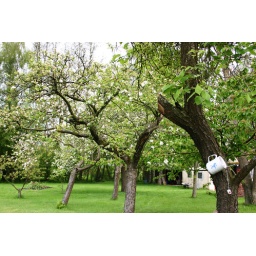
Marco parks his tea cup in the tree